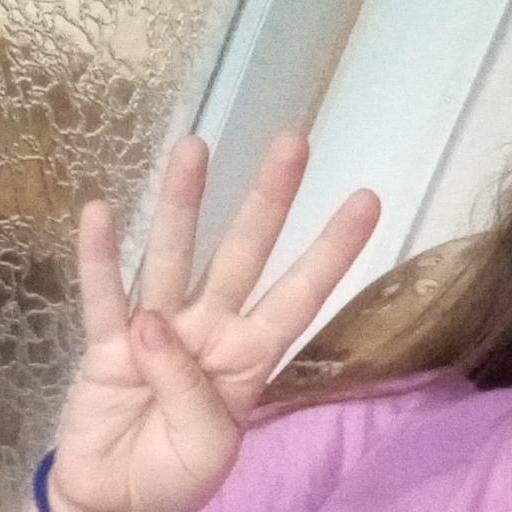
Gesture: four